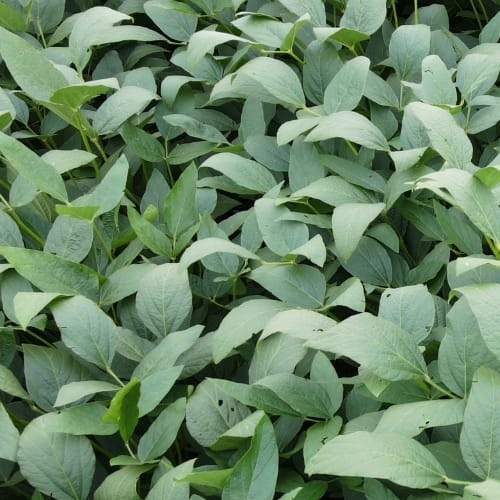
Label: Diabrotica_speciosa